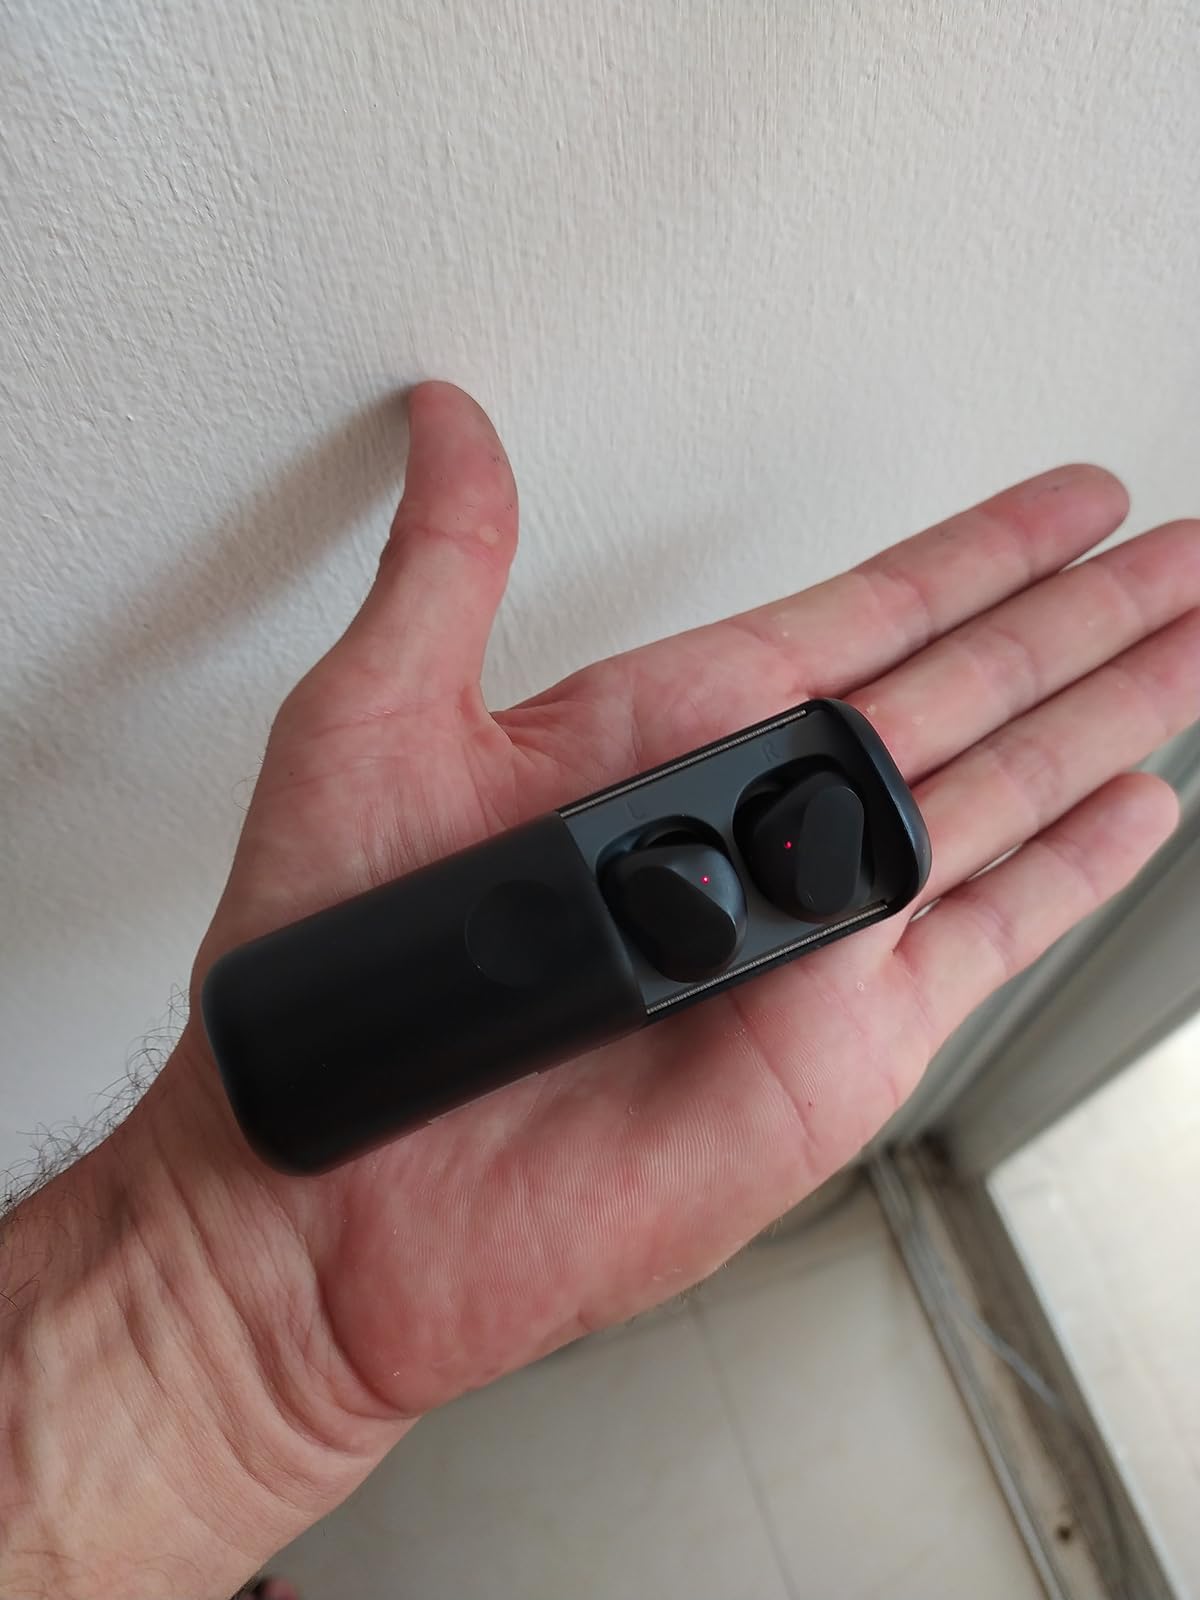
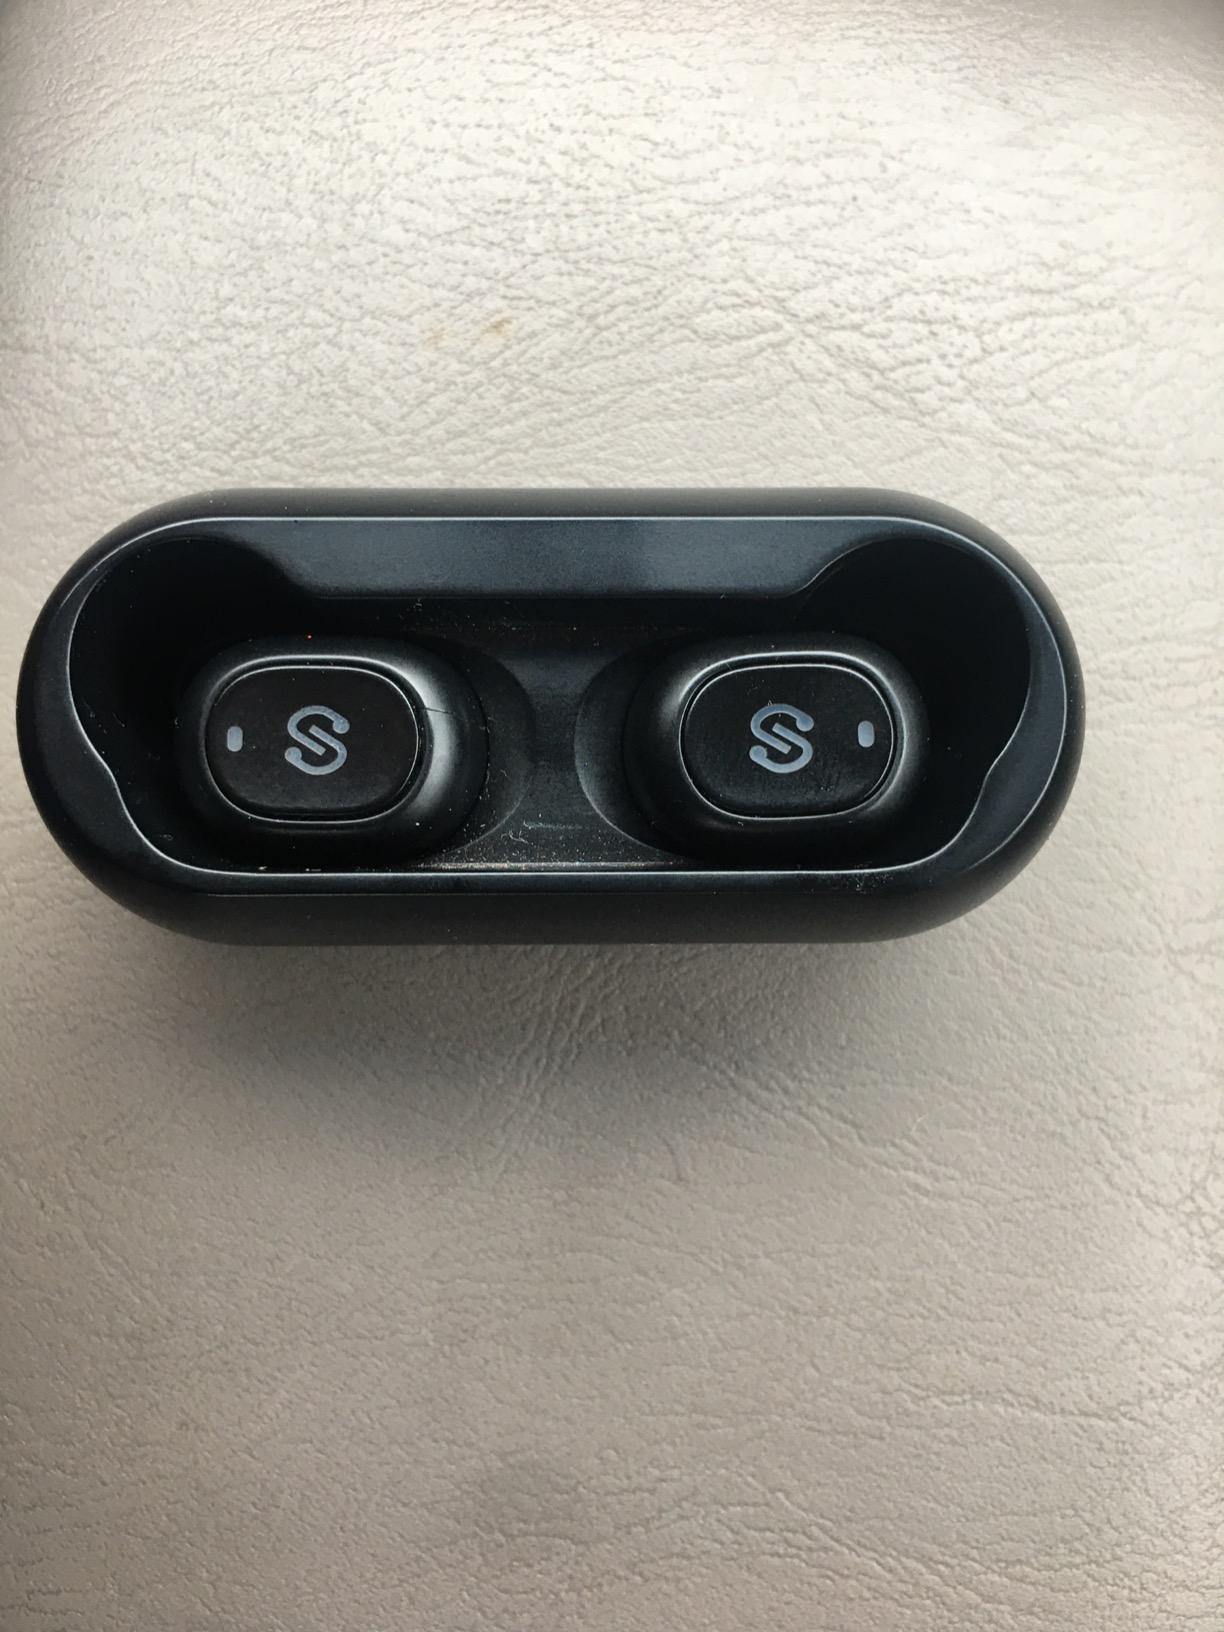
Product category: earbuds
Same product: no